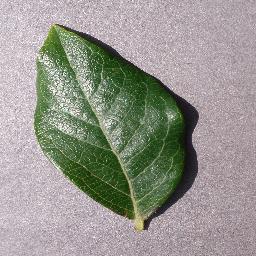
Label: Blueberry___healthy